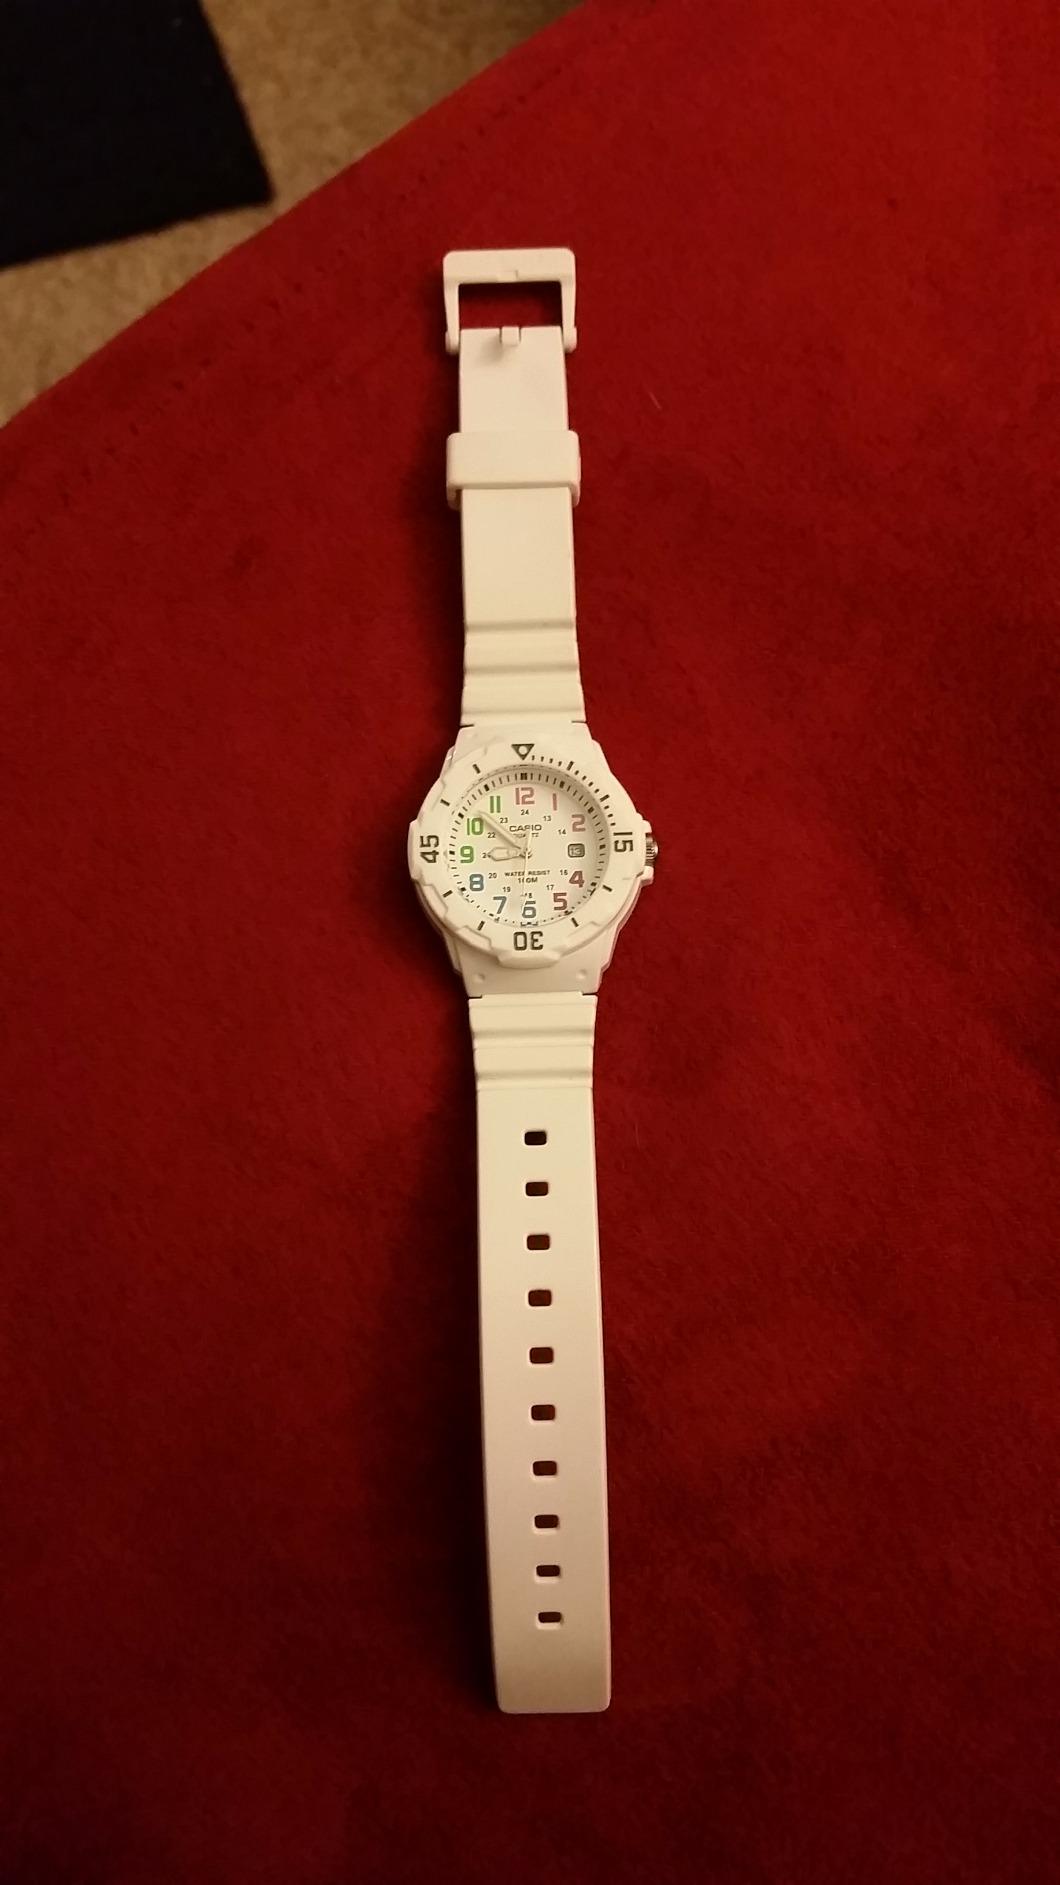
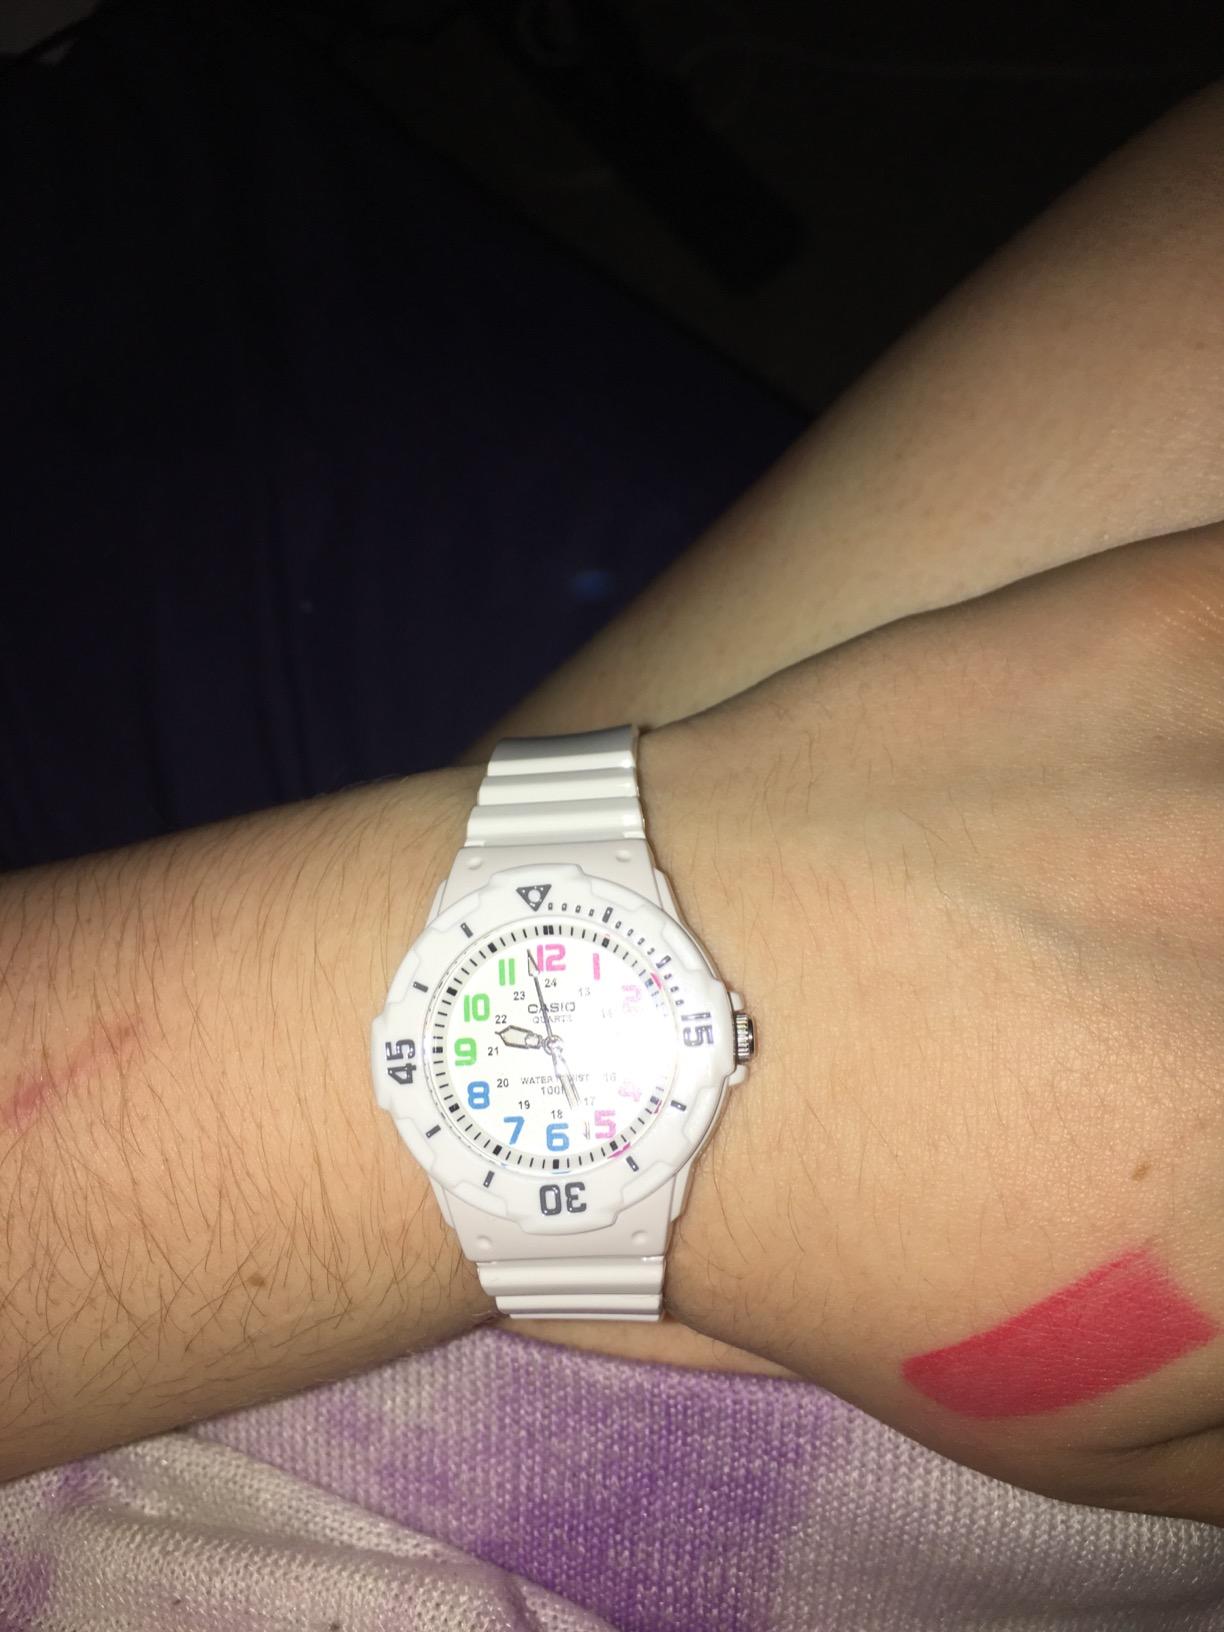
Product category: accessories_watch
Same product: yes